Isogrid

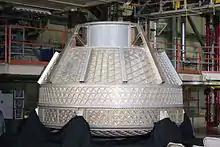
Isogrids on the CST-100 pressure vessel

Isogrid panels form self-stiffened structures where low weight, stiffness, strength and damage tolerance are important, such as in aircraft or space vehicles.